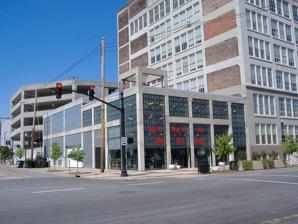
Building: Louisville Glassworks
Country: United States of America
Year built: 1910
United States historic place Snead Manufacturing Building U.S. National Register of Historic Places Louisville Glassworks in 2007 Location Louisville, KY Coordinates 38°15′22.41″N 85°45′51.78″W / 38.2562250°N 85.7643833°W / 38.2562250; -85.7643833 Built 1910 Architect D.X. Murphy & Brothers NRHP reference No. 78001367 Added to NRHP August 1, 1978 The Snead Building located at 815 W. Market St. is a multi-use facility housing two working glass studios (two glass galleries): a Walk-In Workshop and tours by appointment. History From 1850 to 1901, at least seven different glass manufacturing factories operated in Louisville.  Six were utilitarian bottle houses, and the other manufactured window and plate glass.  In 1850 the first glass bottle and jar-making firm, known as the Kentucky Glass Works was formed, which, by 1855, was being referred to under the name "Louisville Glass Works".  ("Louisville KY Glass Works" is the actual wording on some of their embossed whiskey flasks of the 1850s and 1860s era). That bottle making firm was located on the southeast corner of Franklin and Clay Streets. However, that firm was defunct by 1873, and bears no relationship to the much later glassmaking business that operated in the old Sneath building under the name "Louisville Glassworks". In 1896 Edwin Penna began operation, and has gone under five generations of Penna ownership. The downtown location has historically been known as the Snead Manufacturing Building, and was put on the National Register in 1978.  Snead was responsible for building many iron buildings around the country, including on Louisville's " Whiskey Row " on Main Street, and supplied the decorative ironworks for the State, Navy and War Building in Washington, DC . After the old building burnt down, the architect was told to build a "first-class fireproof power building". The Louisville Glassworks business closed its doors in 2012, but glass continues there today. Since 2012, The Louisville Glassworks building has been home to Flame Run Glass Studio and Gallery, who relocated there from their previous location in the NuLu district, and also the home of the Mark Payton Glass Center, The Foundry at Glassworks, and various other businesses on the top floors. The Glassworks building still boasts one of the largest privately owned hot glass studios in the country, and a nationally recognized glass art gallery which showcases artists from across the globe. See also List of attractions and events in the Louisville metropolitan area External links Louisville Glassworks website References